Benjamin Piatt Runkle

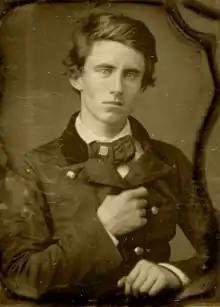
Daguerreotype image of Benjamin Piatt Runkle circa 1857, then an undergraduate student at Miami University in Oxford, Ohio, around the time of the founding of the then-called "Sigma Chi Society."

Runkle was commissioned as a captain in the 13th Ohio Infantry on April 22, 1861, and served as such until November 8, 1861, when he was promoted to the rank of major after the Battle of Carnifex Ferry. In April 1862 the 13th Ohio, then in Virginia, made a forced march to join General Don Carlos Buell's forces in Kentucky, then continued with Buell's forces to the Battle of Shiloh. Upon arrival, the regiment led an attack that captured the Washington Artillery Battery of New Orleans. He was shot through the feet during a Confederate counter-attack, but continued until wounded again with a shot through the right jaw. He was thought to be mortally wounded, and Whitelaw Reid, then a correspondent for the Cincinnati Gazette, had seen Runkle's wounds and filed a glowing obituary saying in part "He died a hero. Green grows the grass above his grave." Runkle not only survived but outlived Reid, and in turn praised him in an obituary. He was promoted to lieutenant colonel in May 1862.